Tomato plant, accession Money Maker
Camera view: horizontal (90 deg, fisheye); turntable rotation: 60 degrees
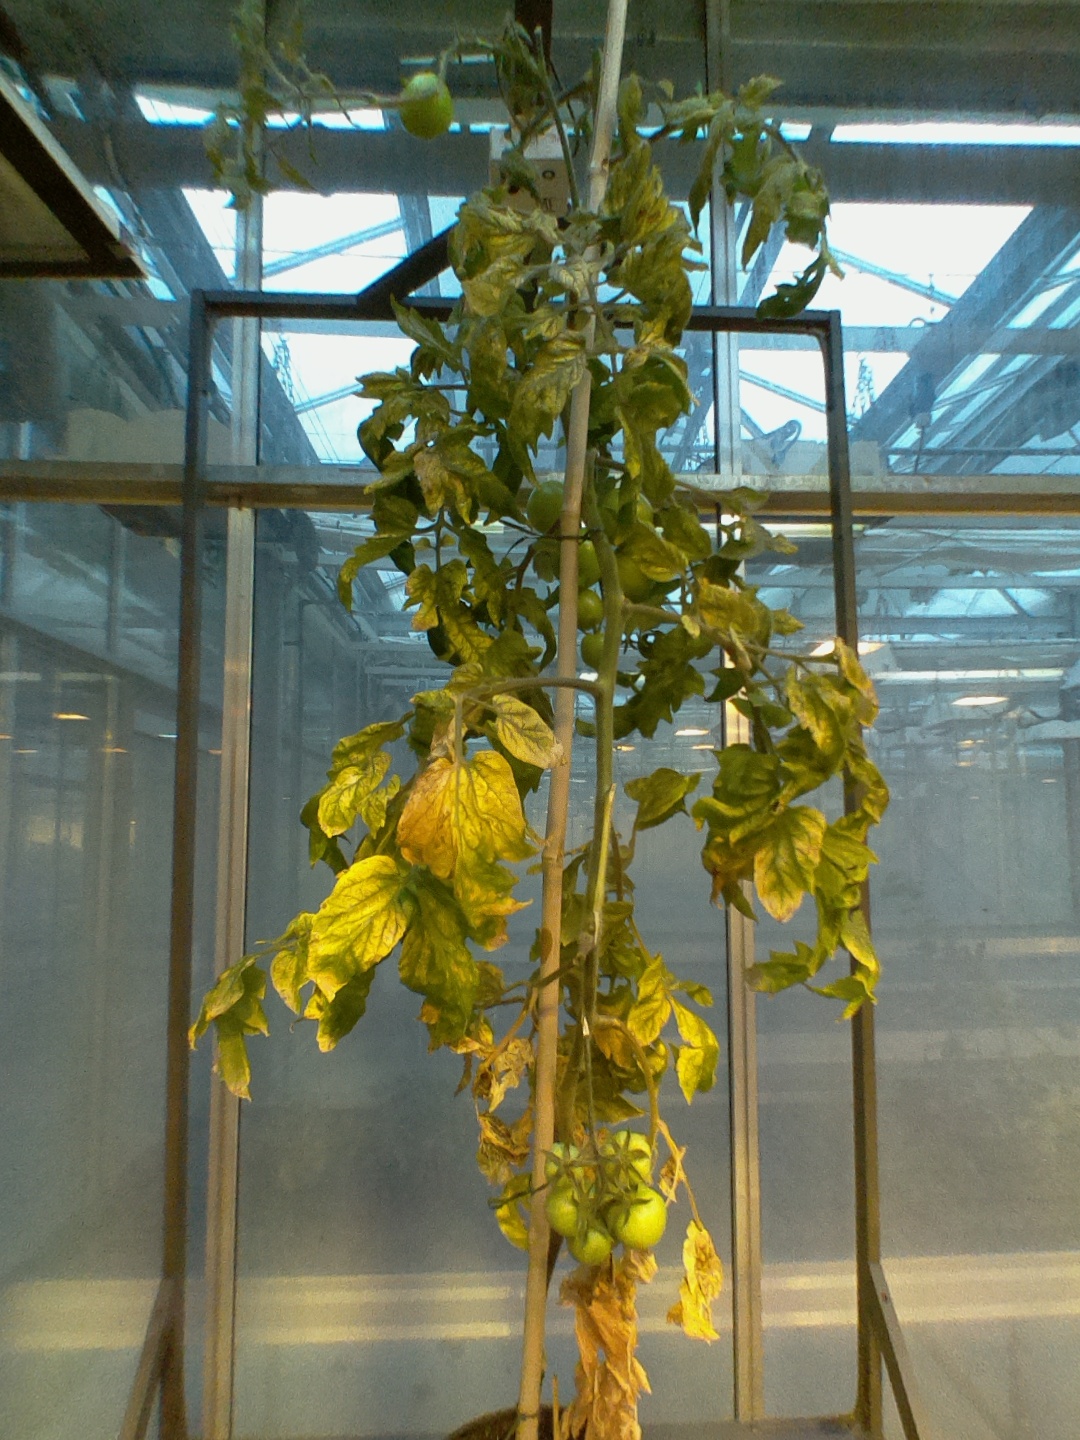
BBCH growth stage 79: 90% -100% of final fruit size